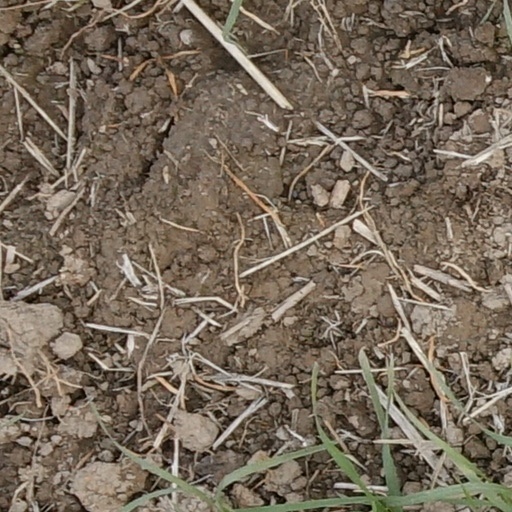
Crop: wheat